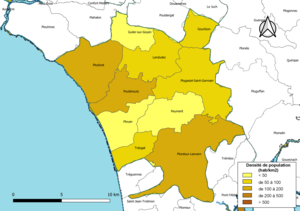
Carte des densités de population (millésimée 2016) des communes de la Communauté de communes du Haut Pays Bigouden, département du Finistère, France. Composition au 1er janvier 2019.
La communauté de communes du Haut Pays Bigouden est une communauté de communes française, située dans le département du Finistère et la région Bretagne.